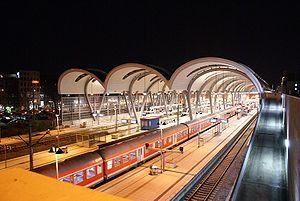
La gare centrale de Kiel est une gare ferroviaire allemande, située au centre de la ville de Kiel dans le land de Schleswig-Holstein.